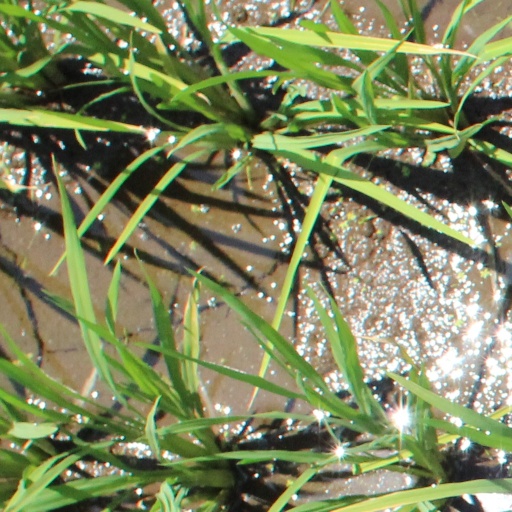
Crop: rice